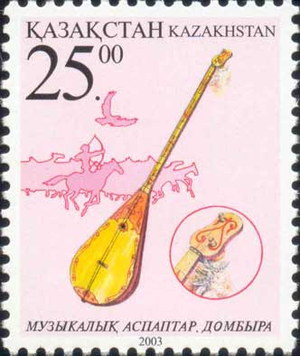
La musique kazakhe fait partie des musiques d'Asie centrale. Elle est l'un des lieux d'implantations majeures de la musique des steppes des bardes turcophones. Bien que sous influence soviétique pendant un temps, elle a su garder son originalité ; de même elle a su résister aux influences musulmanes voisines ou anciennes, les Kazakhs ayant bien vite opéré un syncrétisme entre Allah et le Tengri, le dieu au-dessus de tout des anciens chamanes. Elle s'est en outre répandue à la faveur des mouvements de population kazakhe, dans le Xinjiang chinois et en Mongolie.
Les instruments de musique kazakhs sont une catégorie d'instruments traditionnellement fabriqués par les Kazakhs, créés dans le but de faire de la musique ou pour produire des sons non musicaux. Certains ont été conçus dans un but pratique, avec des visées religieuses, ou dans une recherche esthétique, de divertissement et d'expression des sentiments.
Une dombra, dombura, dombula ou dongbula est un instrument de musique rustique à cordes pincées rencontré au Kazakhstan, en Mongolie, en Turquie, en Afghanistan, en Ouzbékistan, au Kirghizistan, au Tadjikistan, au Turkménistan, ainsi que dans le Xinjiang en Chine. C'est un luth populaire à manche long. Il ne faut pas le confondre avec le domra russe.